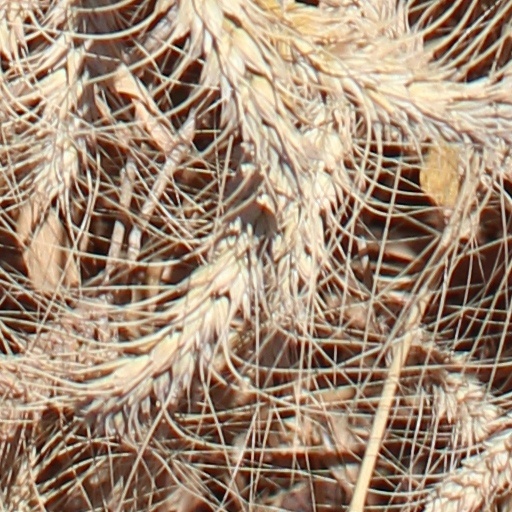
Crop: wheat